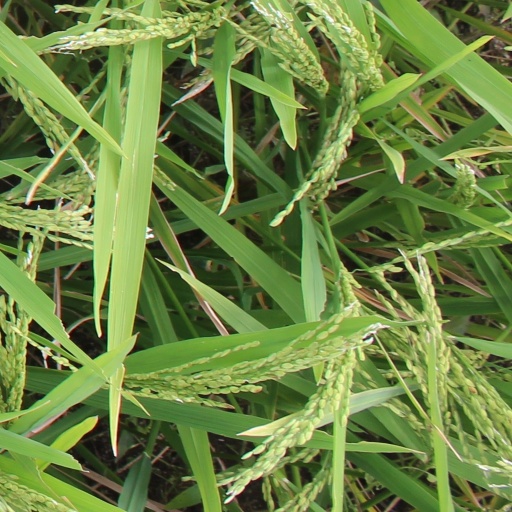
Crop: rice